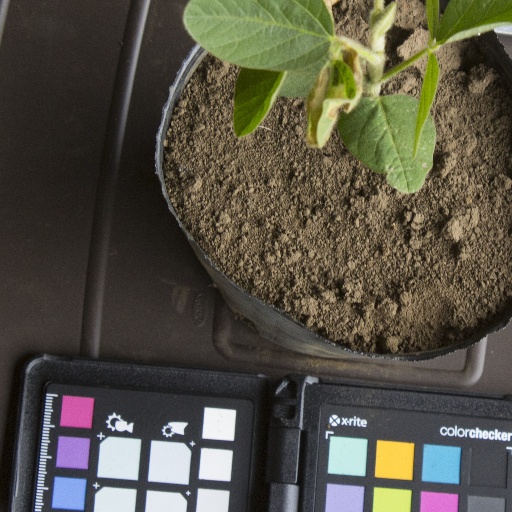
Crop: soybean